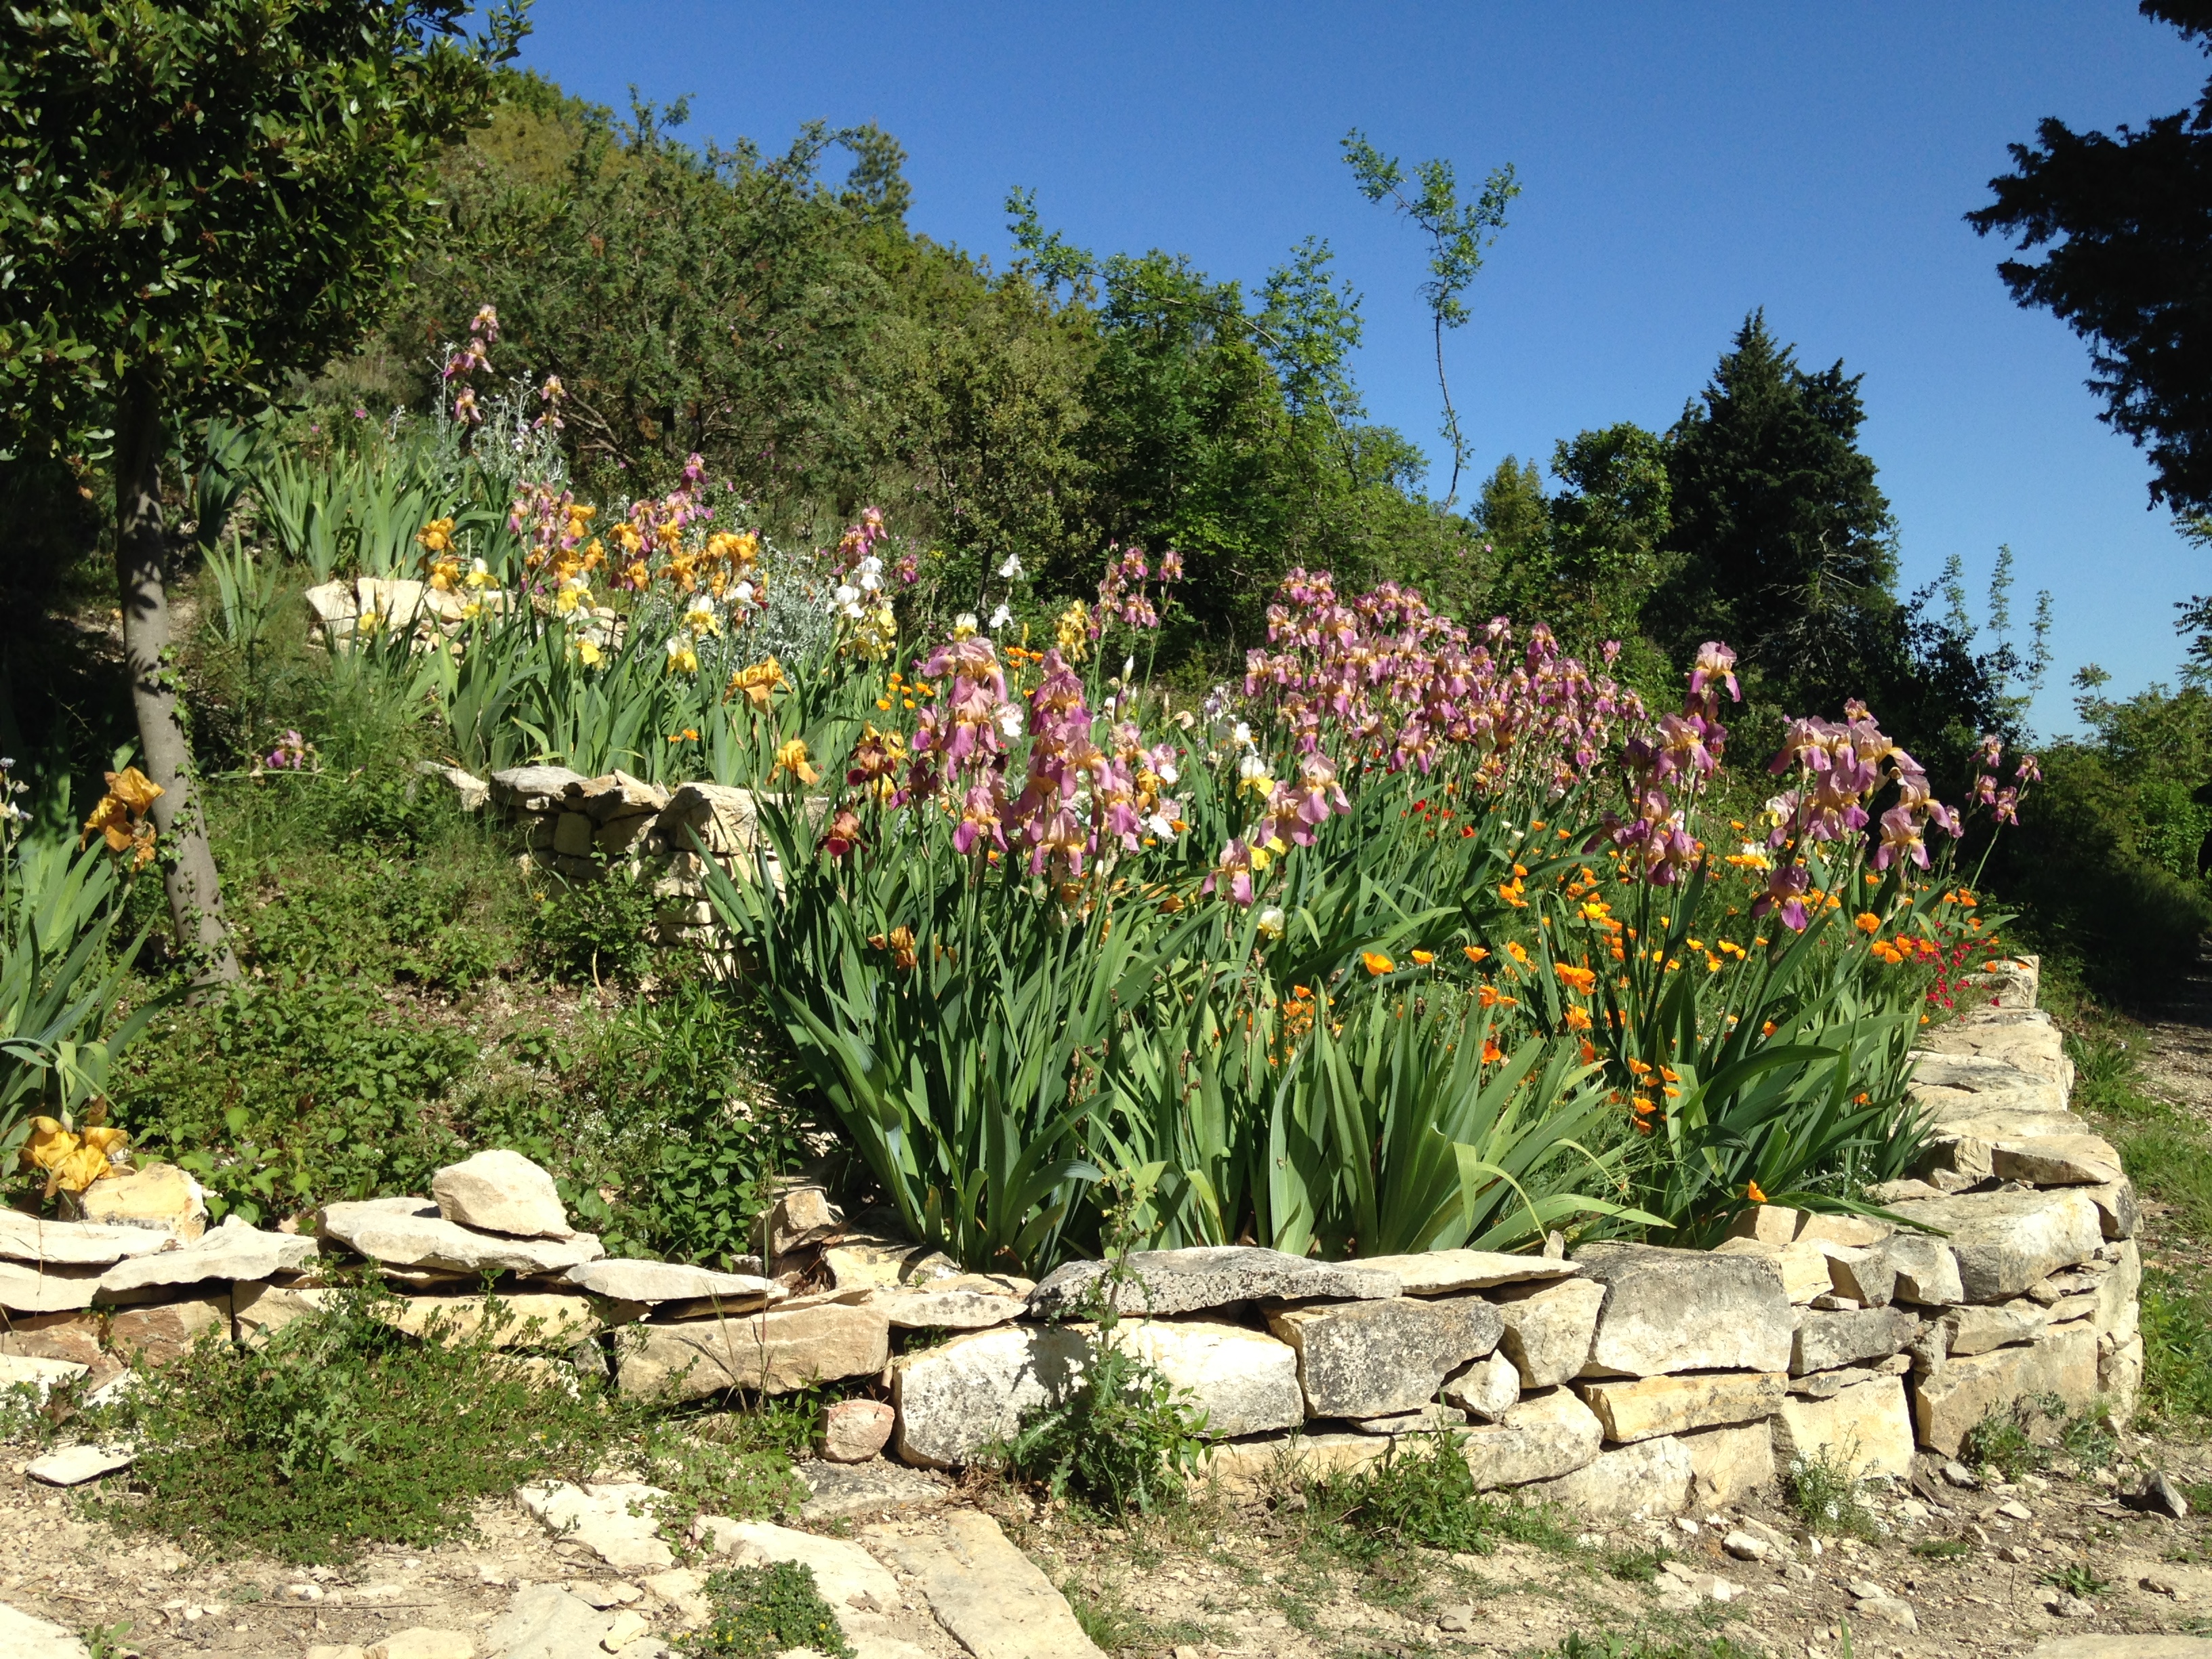
plant, flower, backyard, botany, garden, flora, landscaping, botanical garden, yard, flowering plant, land plant